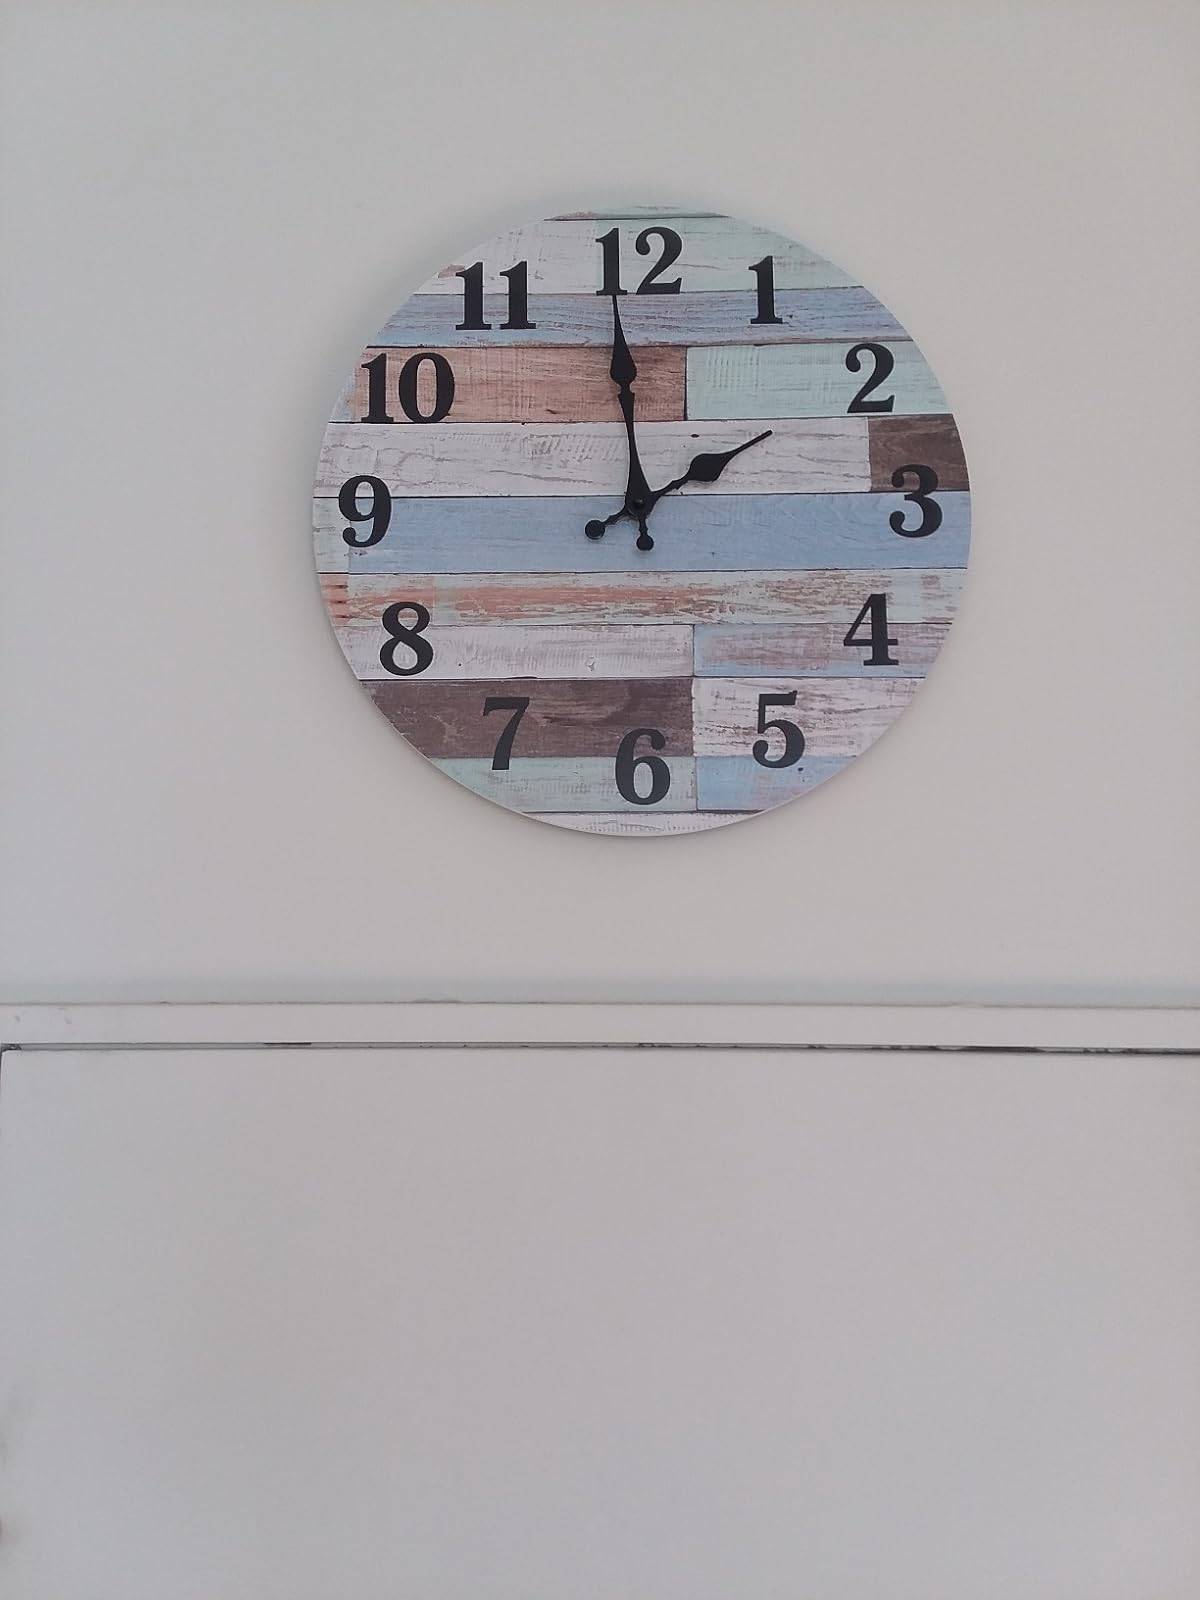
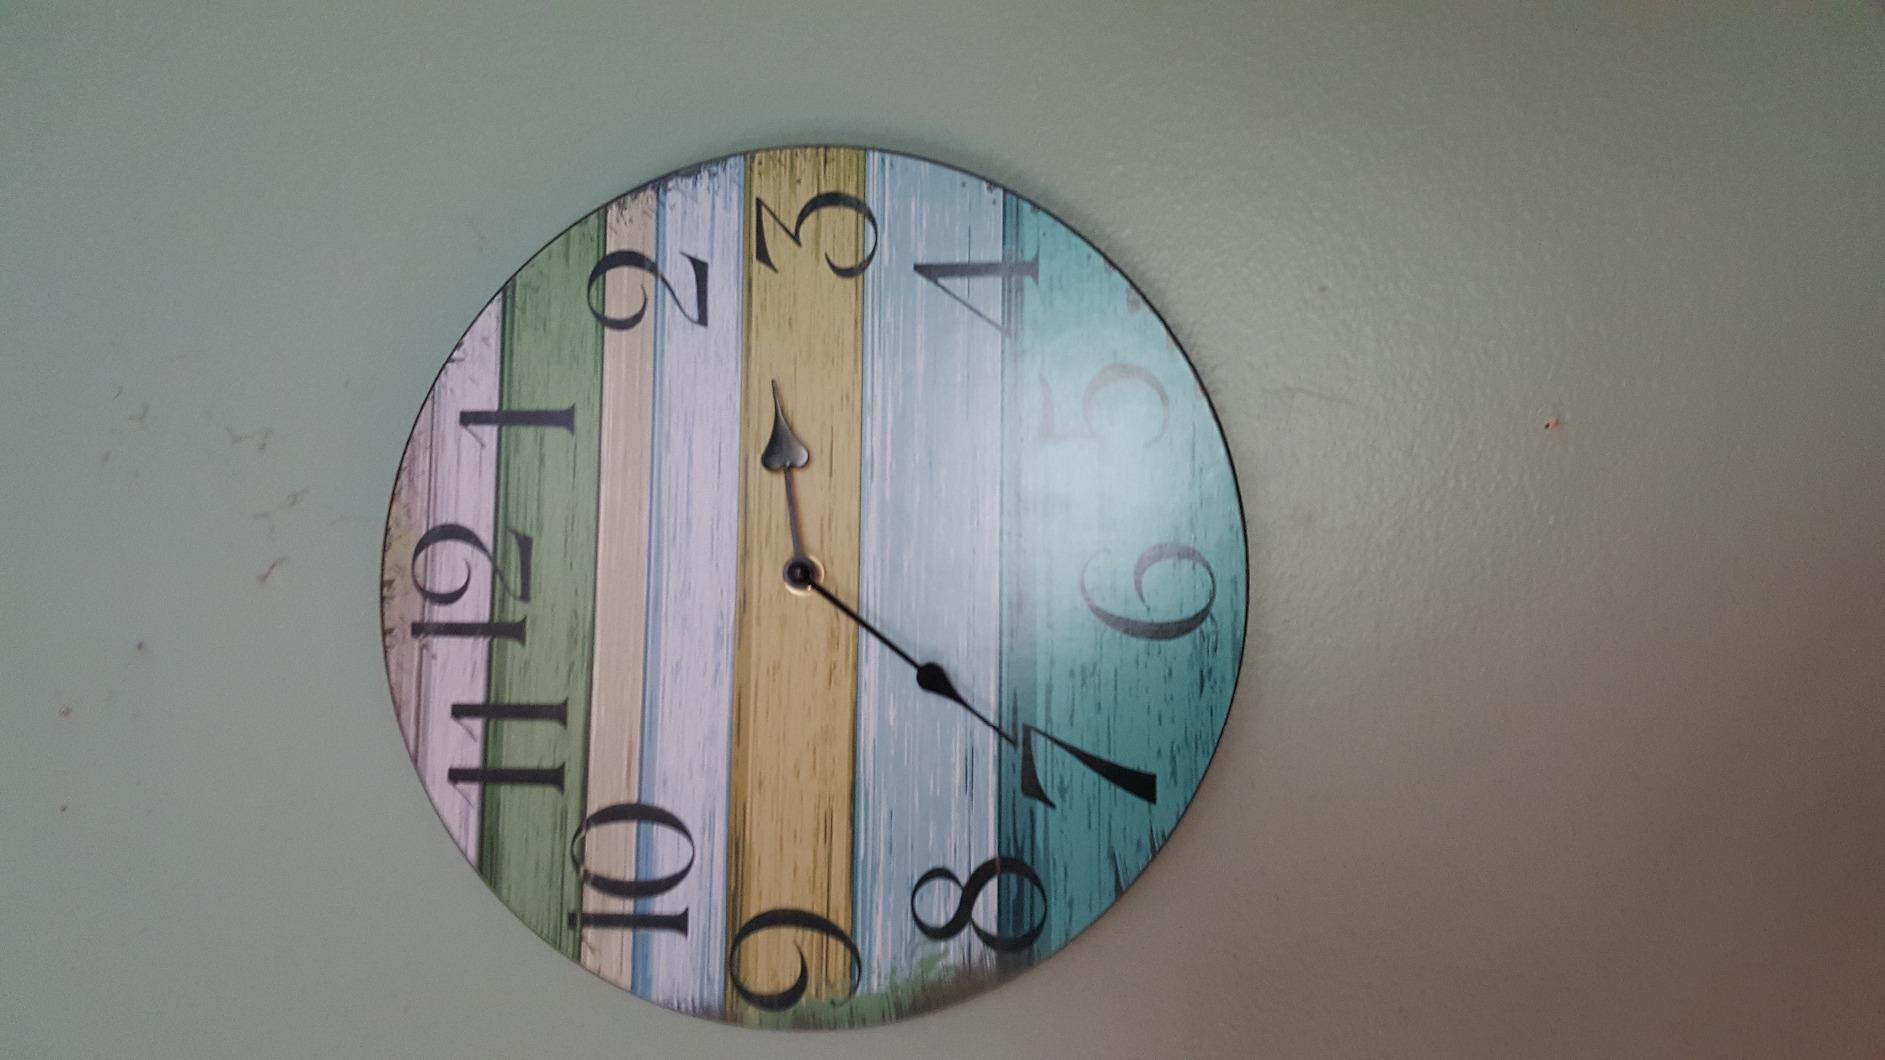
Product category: clock
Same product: no